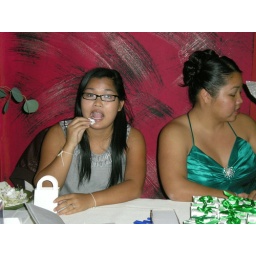
trying to eat at the guest sign in table